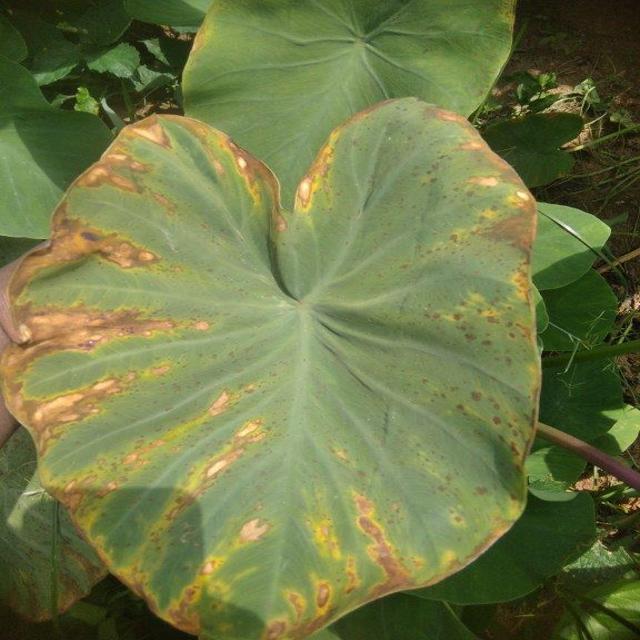
Label: Mid_Blight